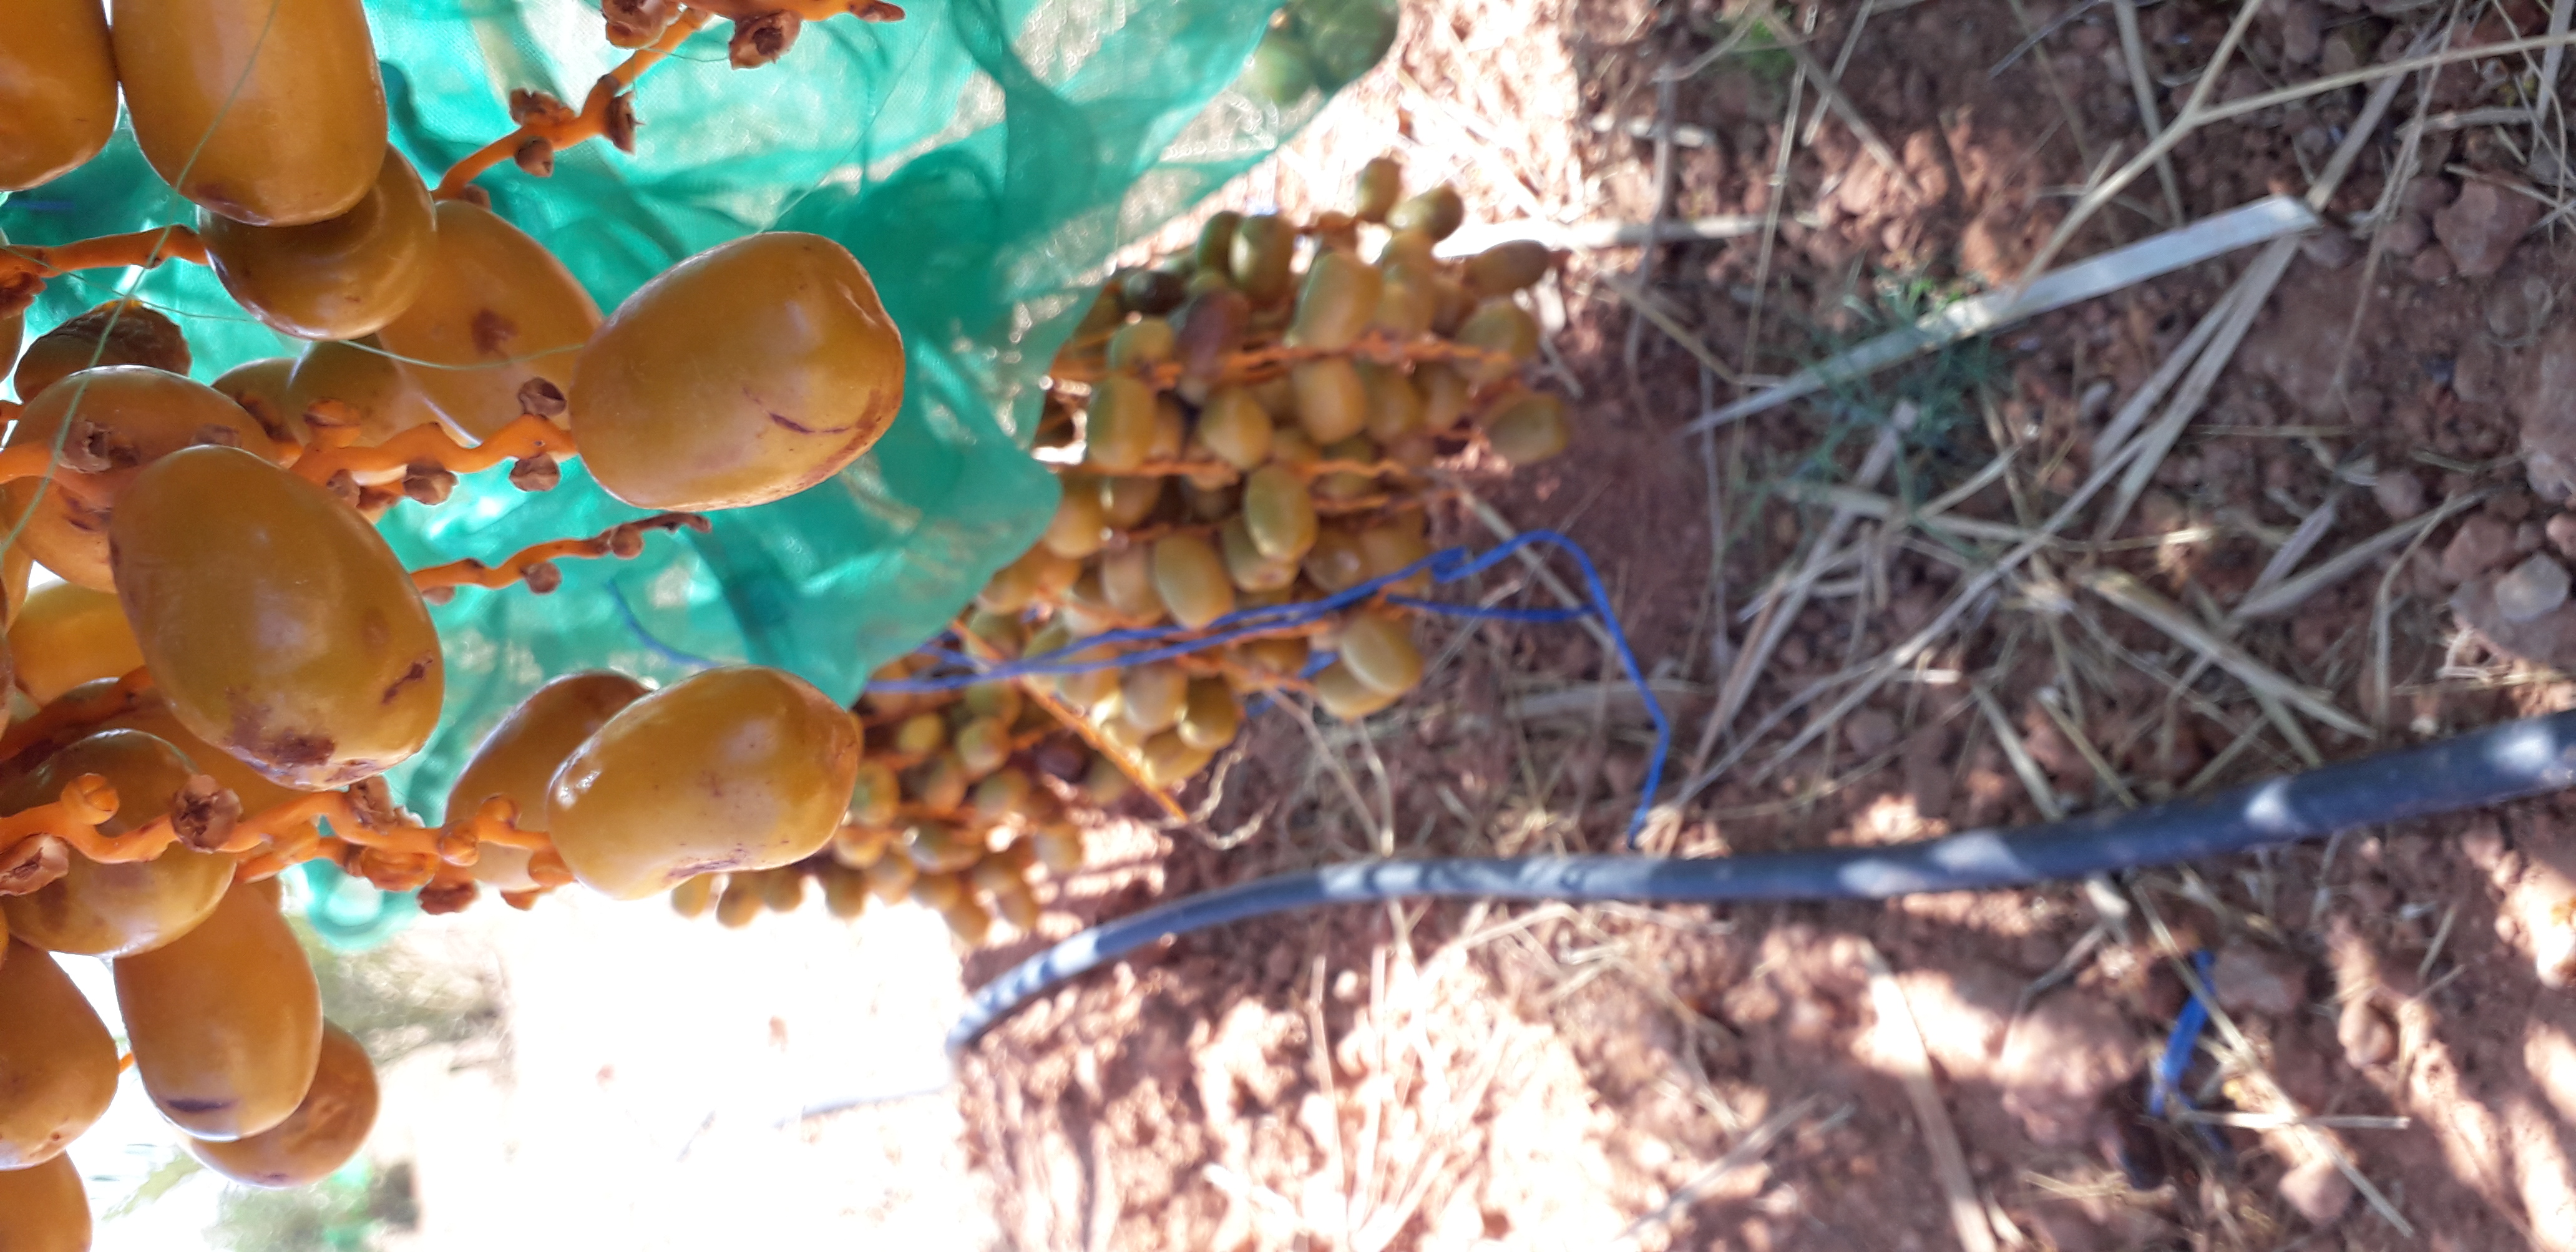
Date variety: Boufagous